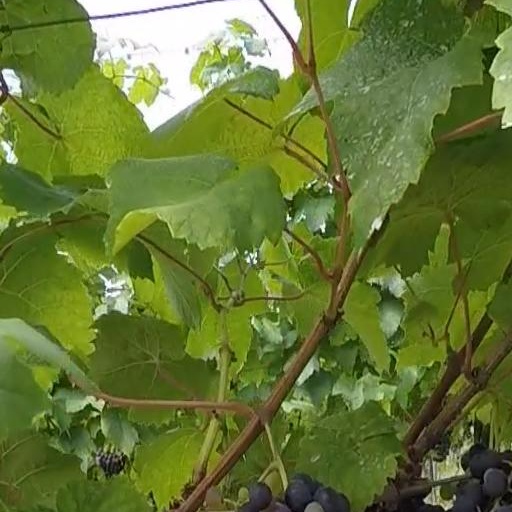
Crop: grape